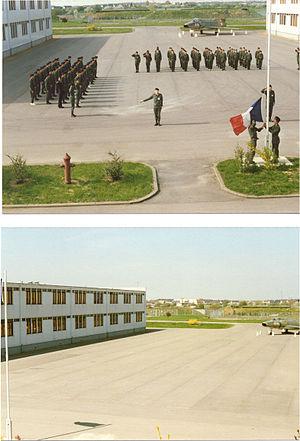
Centre d'Instruction Militaire de la Cité de l'Air CIMCA 41.122 Base aérienne 122 Chartres-Champhol 1987
Le Centre d'instruction militaire de la Cité de l'Air était une unité de l'Armée de l'air spécialisée dans l'instruction militaire initiale des appelés du contingent, jeunes citoyens effectuant leur service militaire en France. Elle a été active de 1914 à 1997.